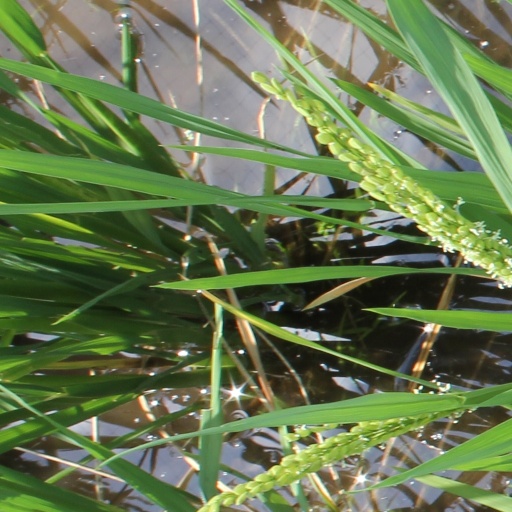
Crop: rice